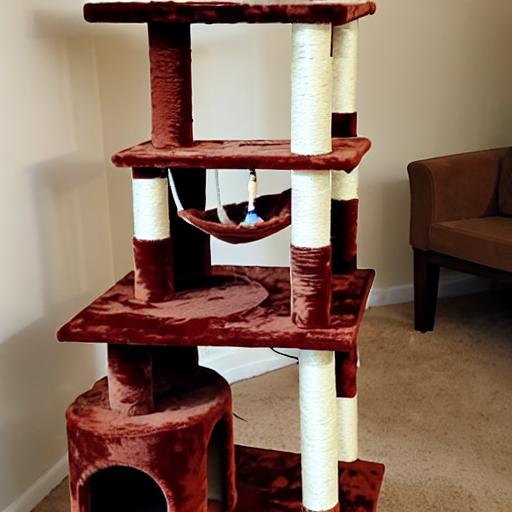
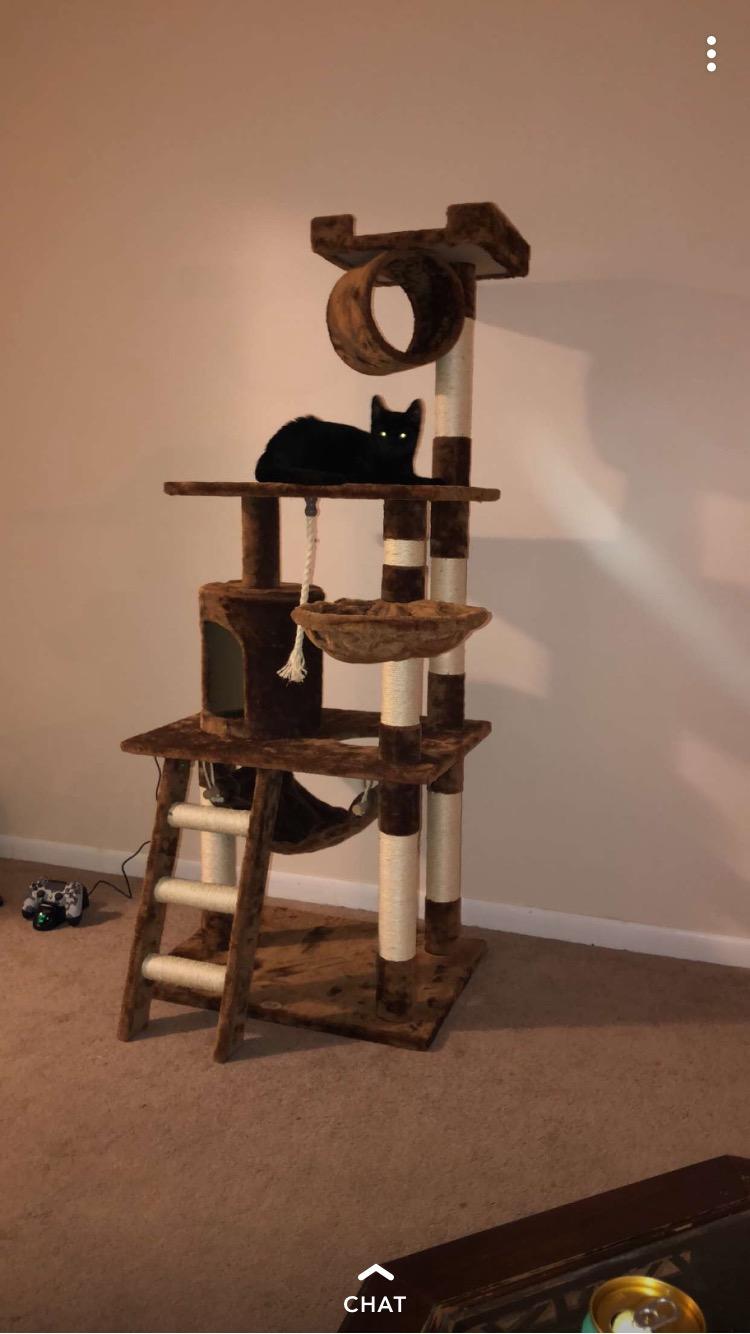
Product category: items_cat tree
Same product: no